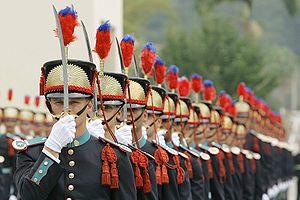
Kadet
Opvisning af nyuddannede kadetter ved den brasilianske hær.
En kadet er en officerselev. Betegnelsen anvendes under tiden også om elever andre uniformerede enheder, såsom politielever. Man talte tidligere om landkadetter og søkadetter – dette ses nu sjældent, selv om de forskellige værn stadig har egne officersskoler.